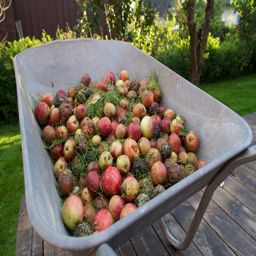
A container filled with grass and apples that is outside.
A bushel of apples are gathered together in a wheelbarrow.
A wheel barrow filled with lots of apples.
THERE ARE A LOT OF APPLES IN A BIN

a metal barrel of fruits on a wooden deck